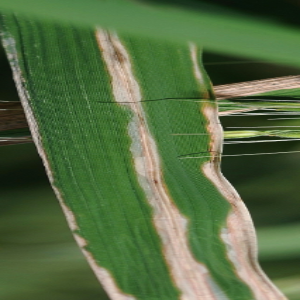
Disease: Bacterialblight